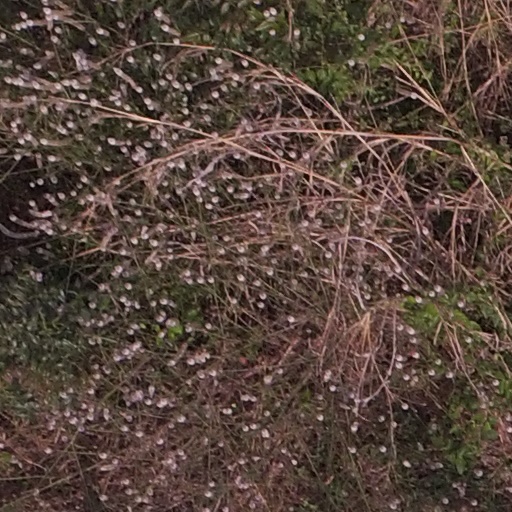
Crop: maize; corn